General Atomics MQ-9 Reaper

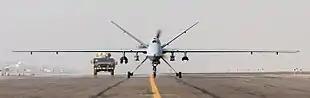
An MQ-9 taxiing in Afghanistan, 2007

A typical MQ-9 system consists of multiple aircraft, ground control station, communications equipment, maintenance spares, and personnel. A military flight crew includes a pilot, sensor operator, and Mission Intelligence Coordinator. The aircraft is powered by a turboprop, with a maximum speed of about and a cruising speed of .